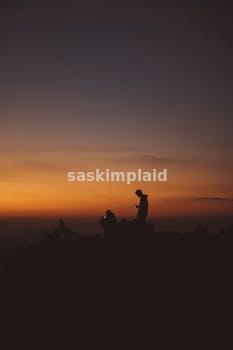
Label: Watermark